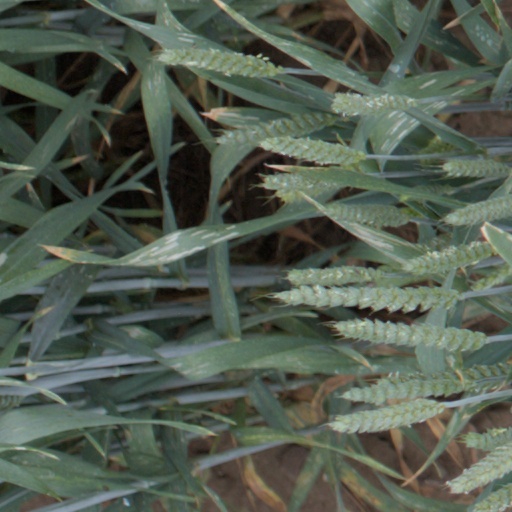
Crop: wheat